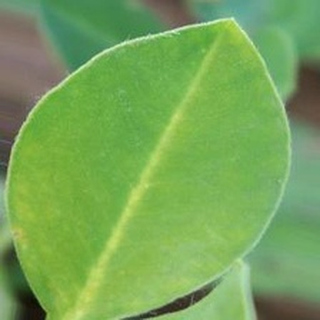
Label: healthy_groundnut